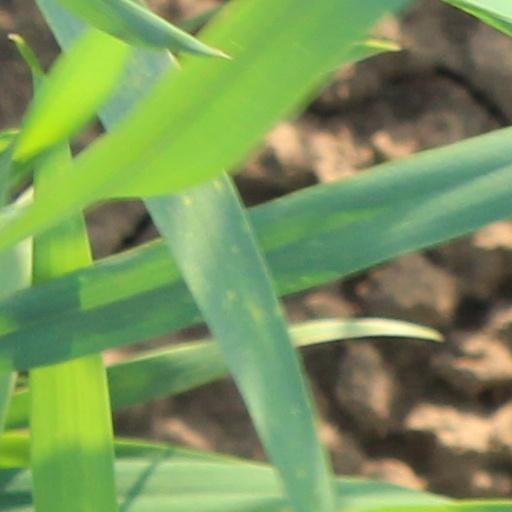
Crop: wheat